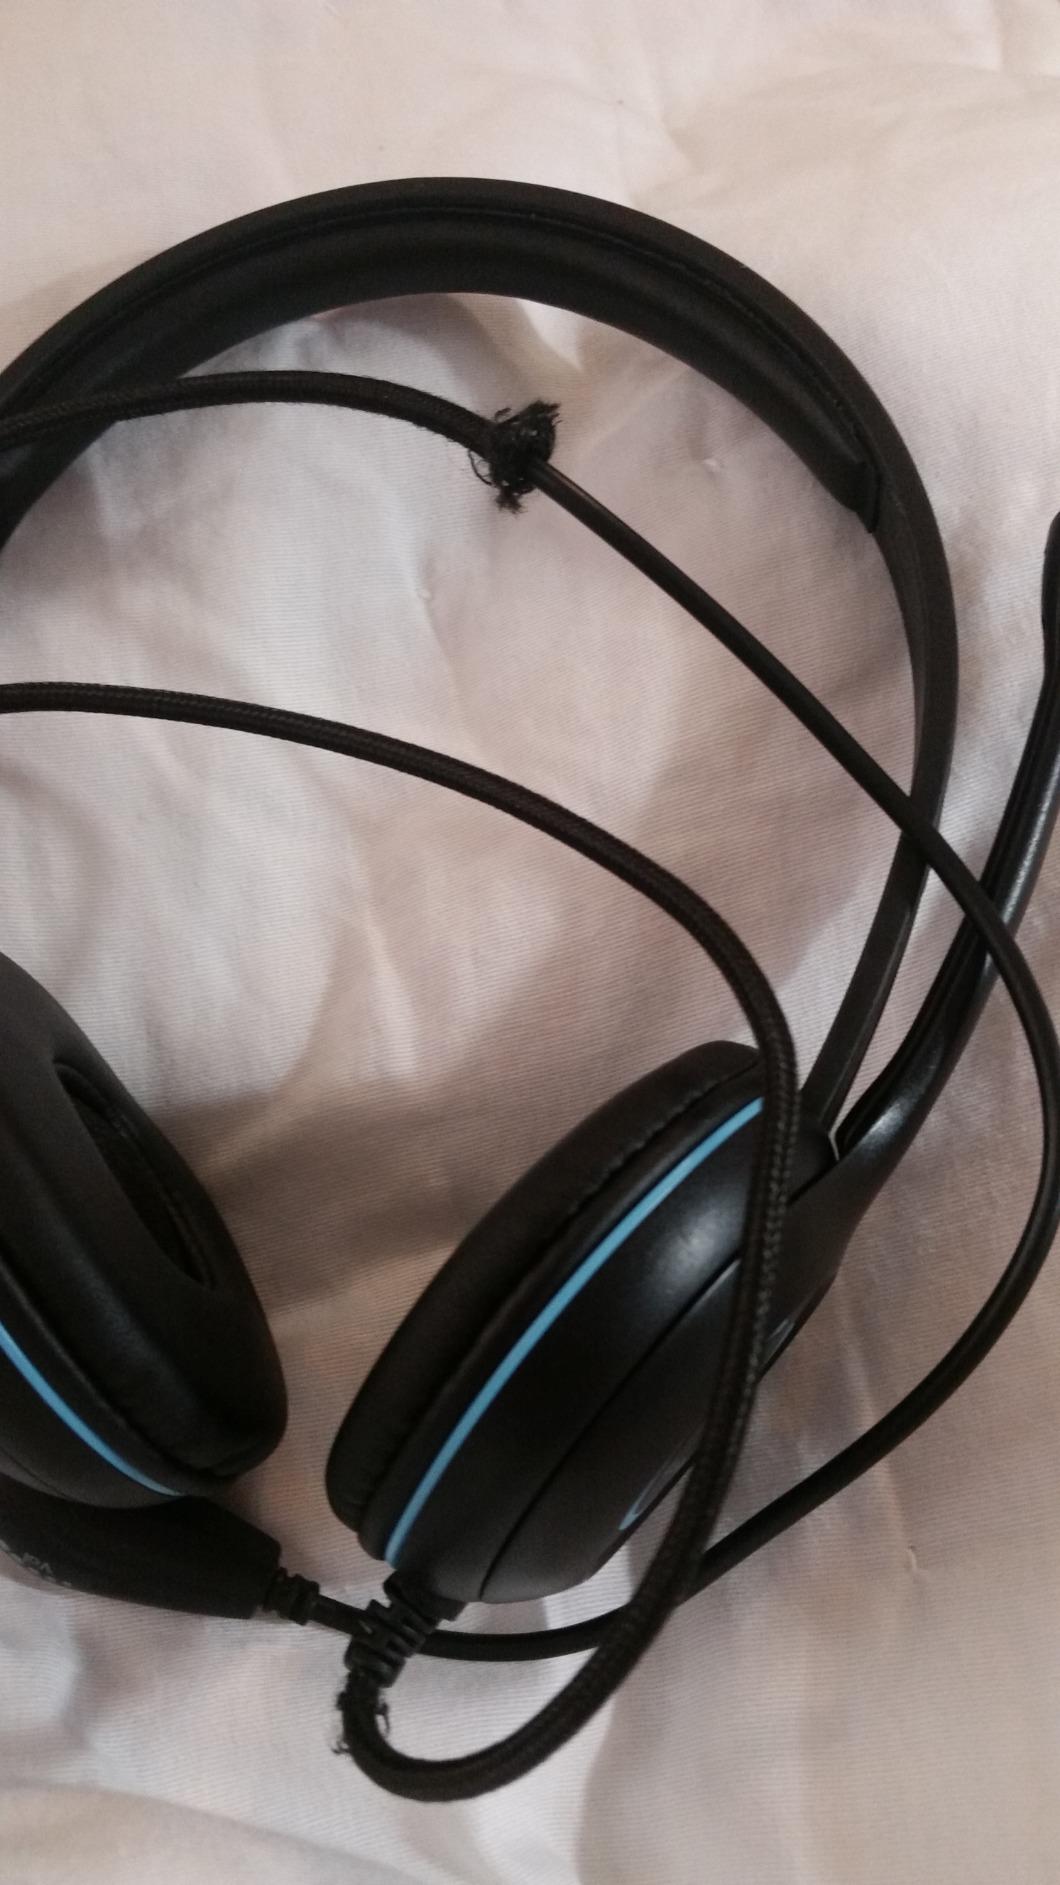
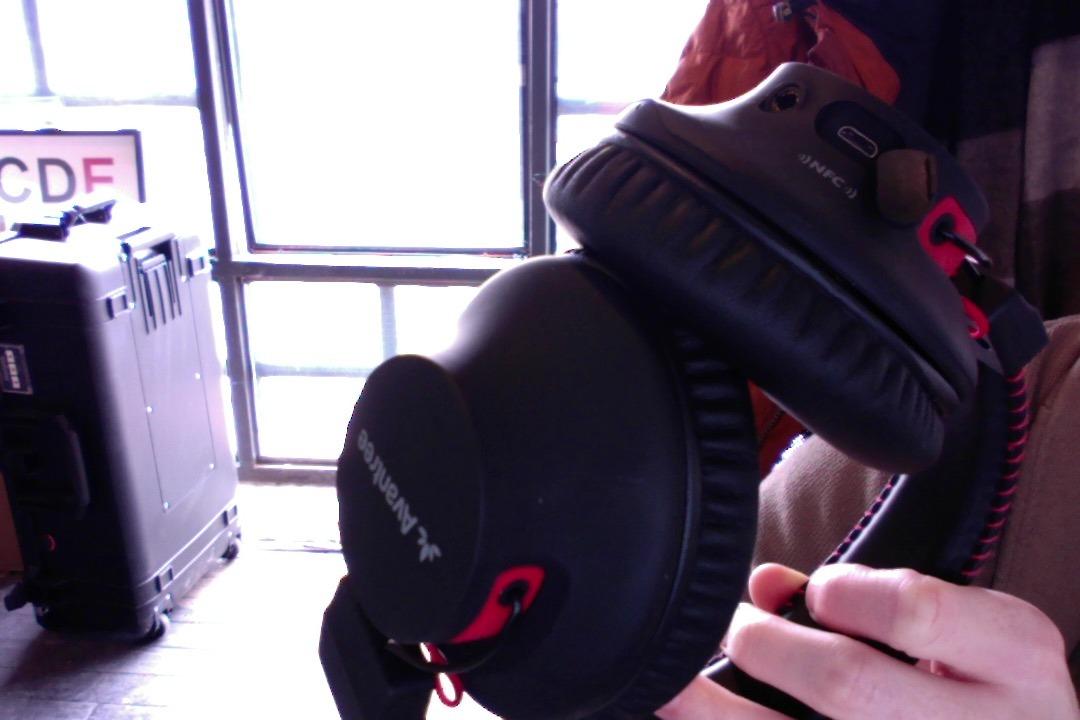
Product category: headphones
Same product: no